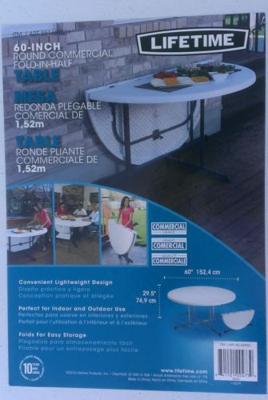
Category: table